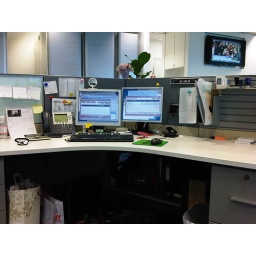
My desk in the office